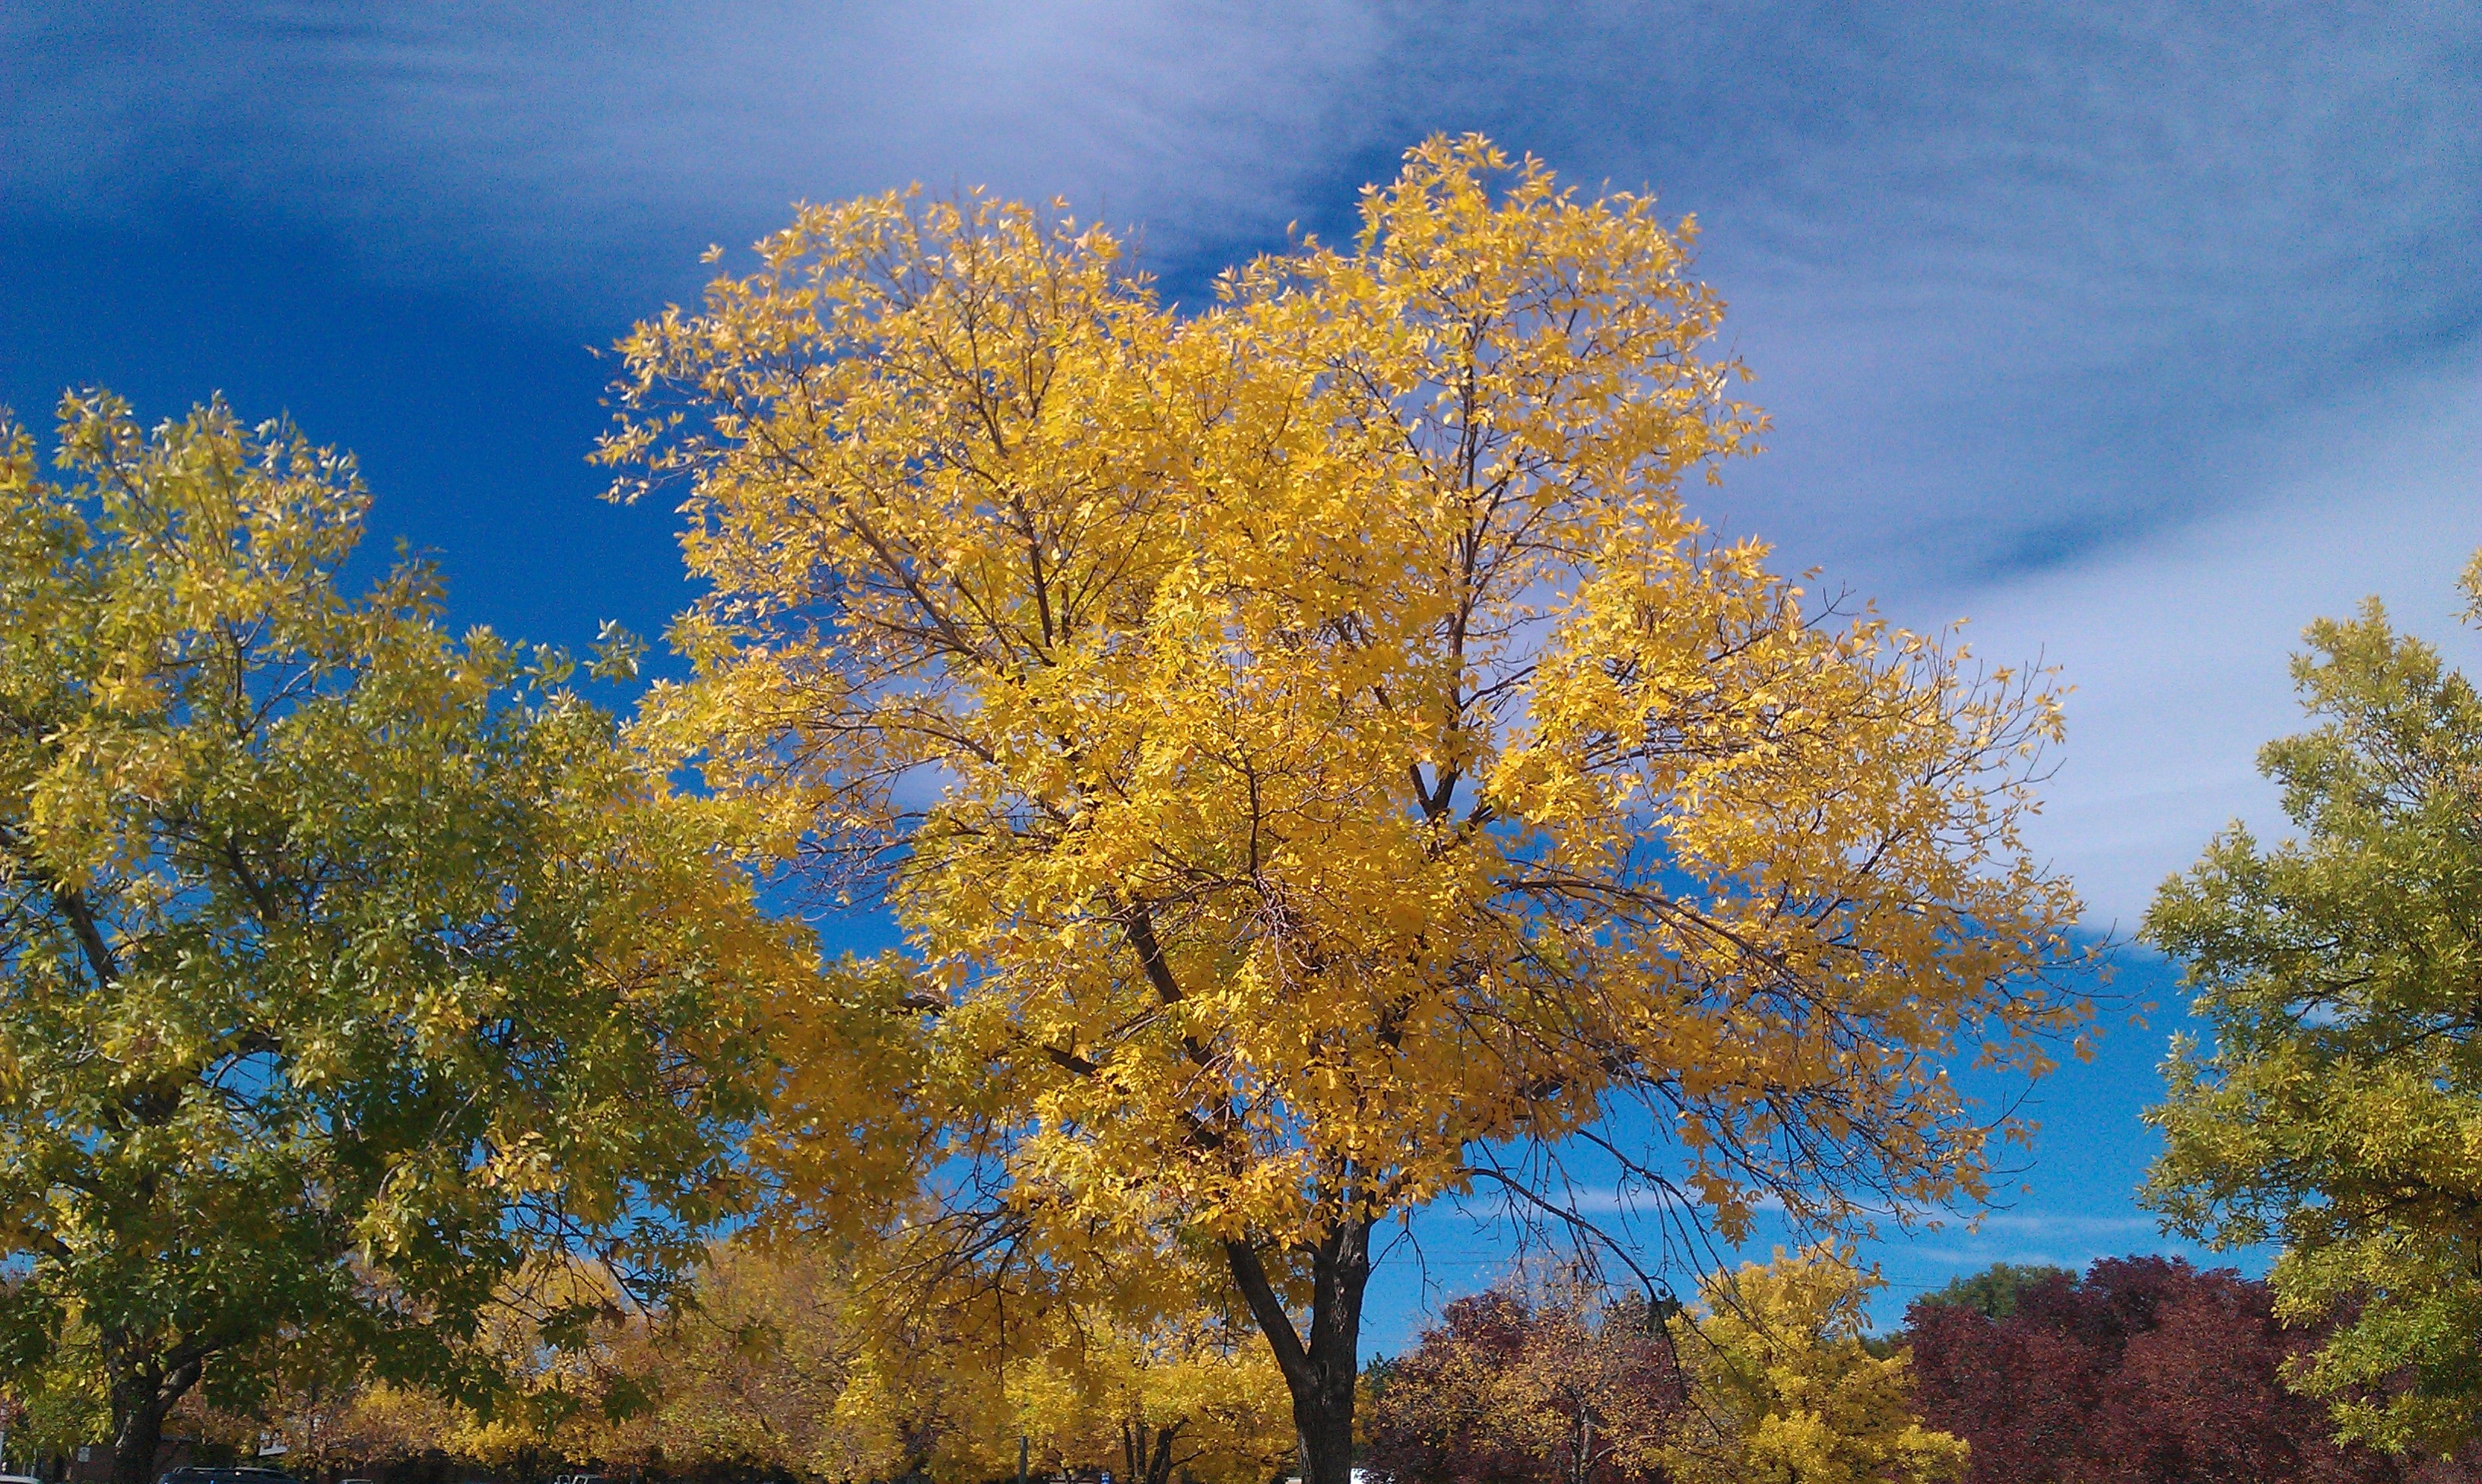
tree, branch, plant, sky, meadow, sunlight, leaf, fall, flower, autumn, season, deciduous, woodland, ecosystem, maidenhair tree, biome, woody plant, land plant, yellow tree